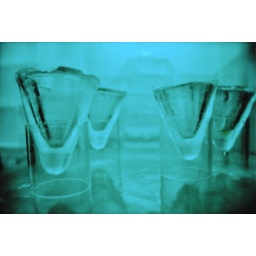
our drinks at the ice bar in Rome...the glasses were made of ice of course. :)